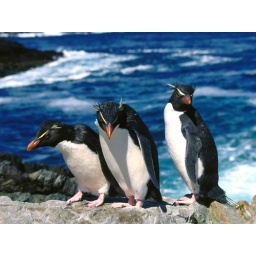
3 Penguin's sitting on a rock near sea side